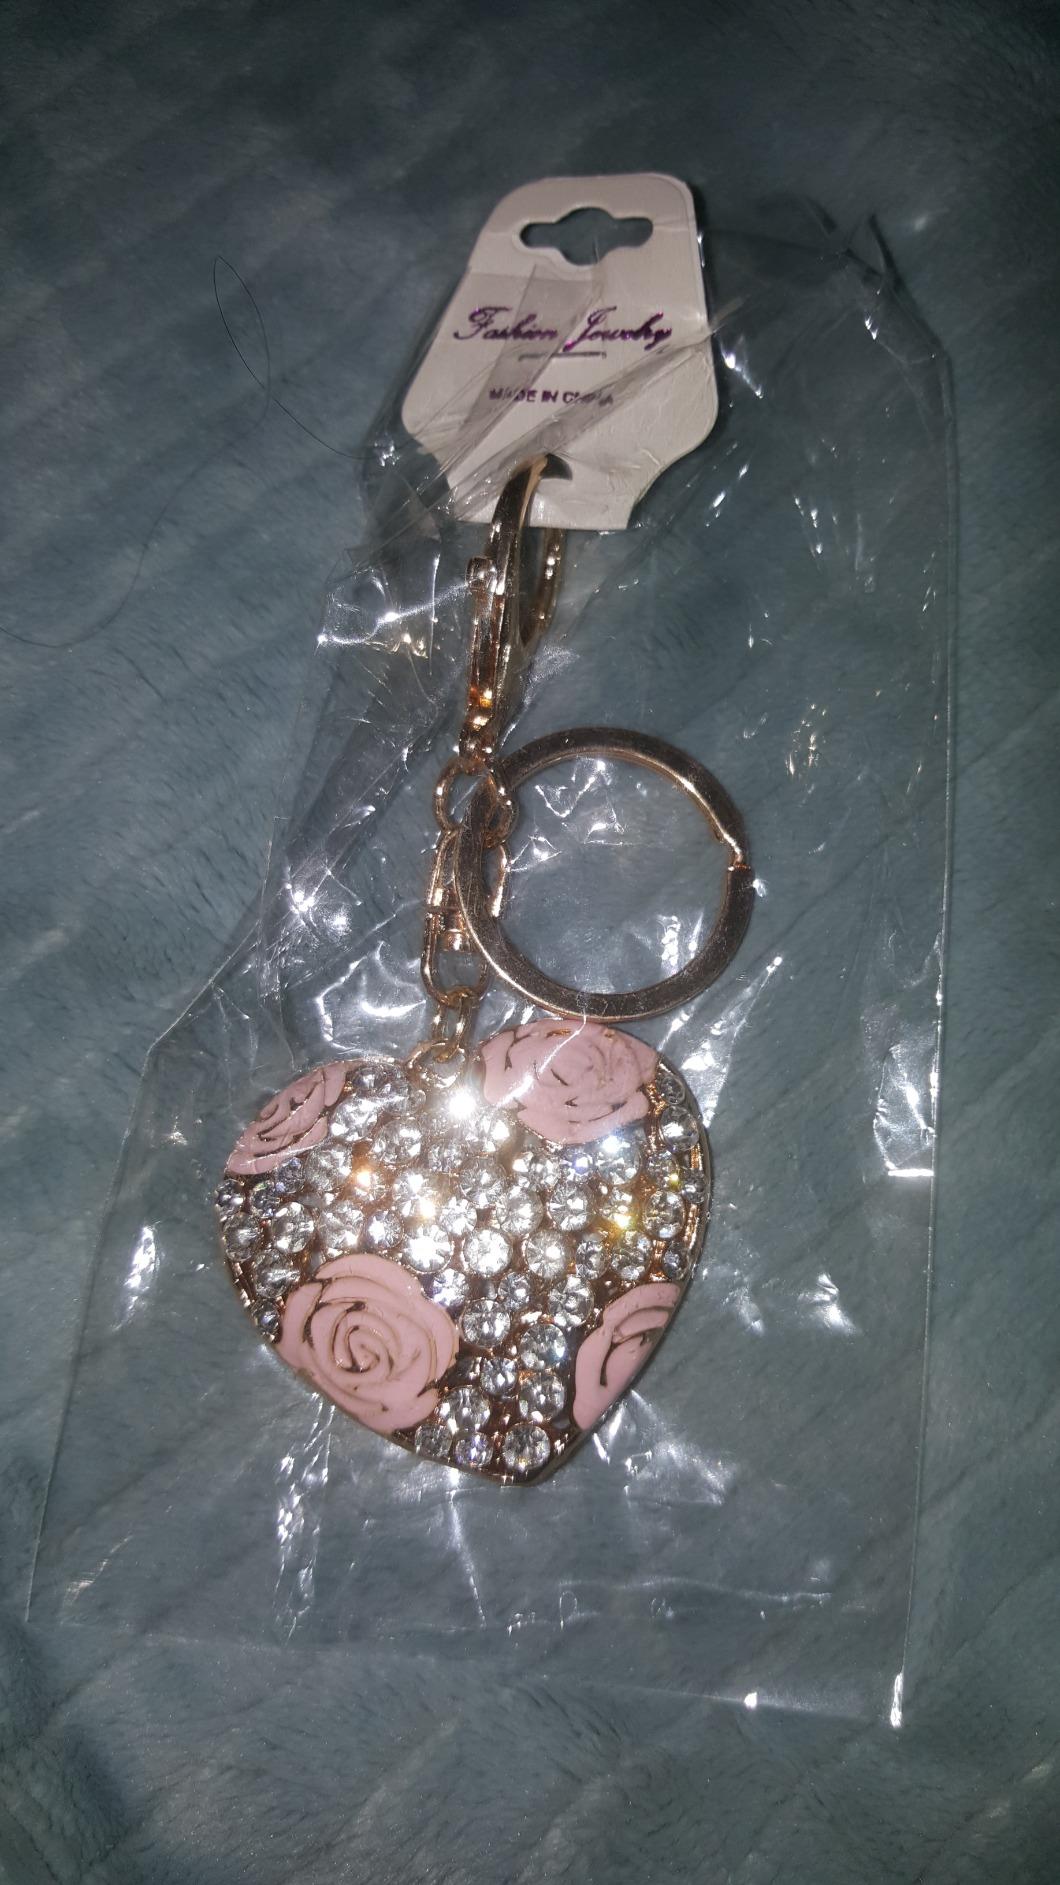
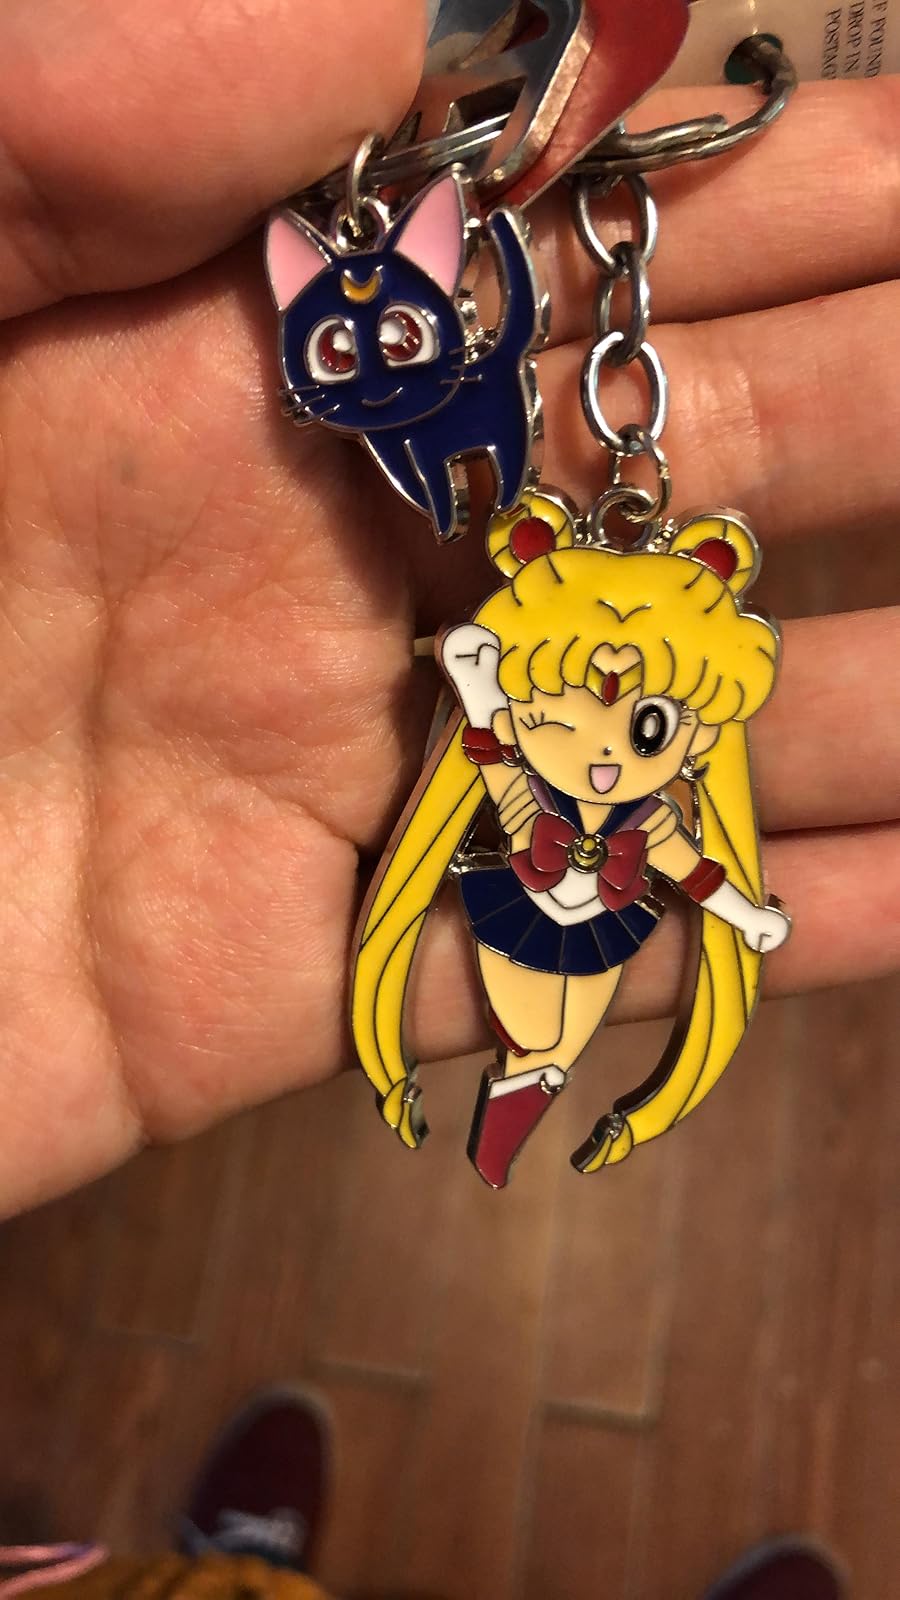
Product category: accessories_keychain
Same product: no